O2 Arena (Prague)

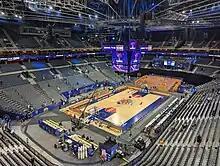
During the EuroBasket 2022

The idea of building a new arena in Prague came on the heels of the "golden era" of Czech ice hockey: winning the gold medal at the 1998 Winter Olympics and three gold medals in a row at the Ice Hockey World Championships from 1999 to 2001. The arena's main backer then became Sazka a.s., a Czech betting company.